Jenny Lind Chapel

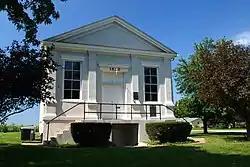

The Jenny Lind Chapel is a historic church located at the southwest corner of 6th and Oak Streets in Andover, Illinois. Completed in 1851 for a congregation founded the previous year, the church was the first built by the Augustana Synod, the main Swedish Lutheran church in America. Pastor Lars Paul Ebsjorn founded the church for local Swedes who still wished to worship with the Church of Sweden; many were former members of the nearby Bishop Hill Colony who had lost faith in Eric Jansson's teachings, while the others were Swedes who had immigrated to the area due to the colony's fame. The church was named in honor of Swedish opera singer Jenny Lind, who donated $1,500 for its construction. The building has a simple design with Greek Revival features, a common form for small rural churches of the era.